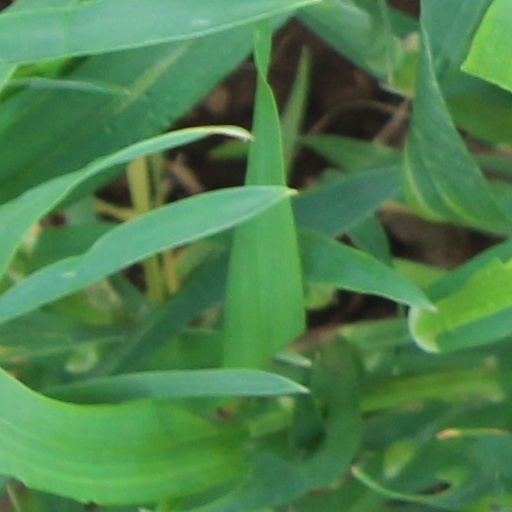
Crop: wheat